Ems (river)

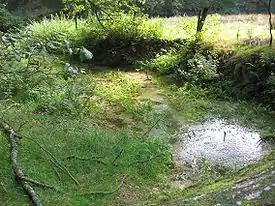
The "Ems" only a few hundred yards from its spring in Schloß Holte-Stukenbrock

The Ems was known to several ancient authors: Pliny the Elder in "Natural History" (4.14), Tacitus in the "Annals" (Book 1), Pomponius Mela (3.3), Strabo and Ptolemy, "Geography" (2.10). Ptolemy's name for it was the Amisios potamos, and in Latin Amisius fluvius. The others used the same, or Amisia, or Amasia or Amasios. The identification is certain, as it always is listed between the Rhine and the Weser, and was the only river leading to the Teutoburg Forest.